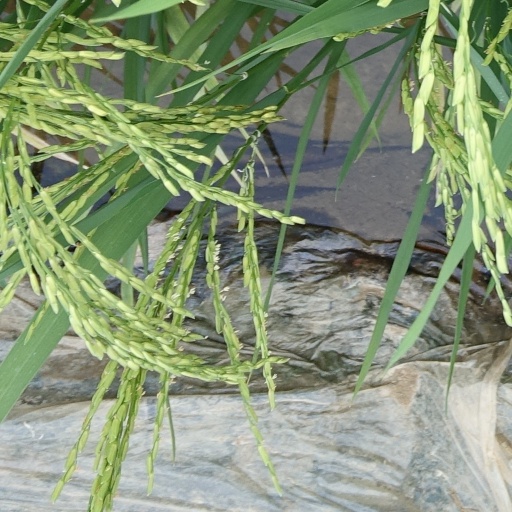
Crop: rice